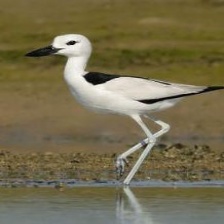
Species: CRAB PLOVER
Scientific name: DROMAS ARDEOLA